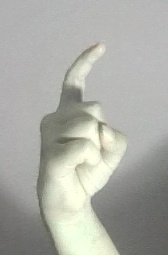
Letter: ra